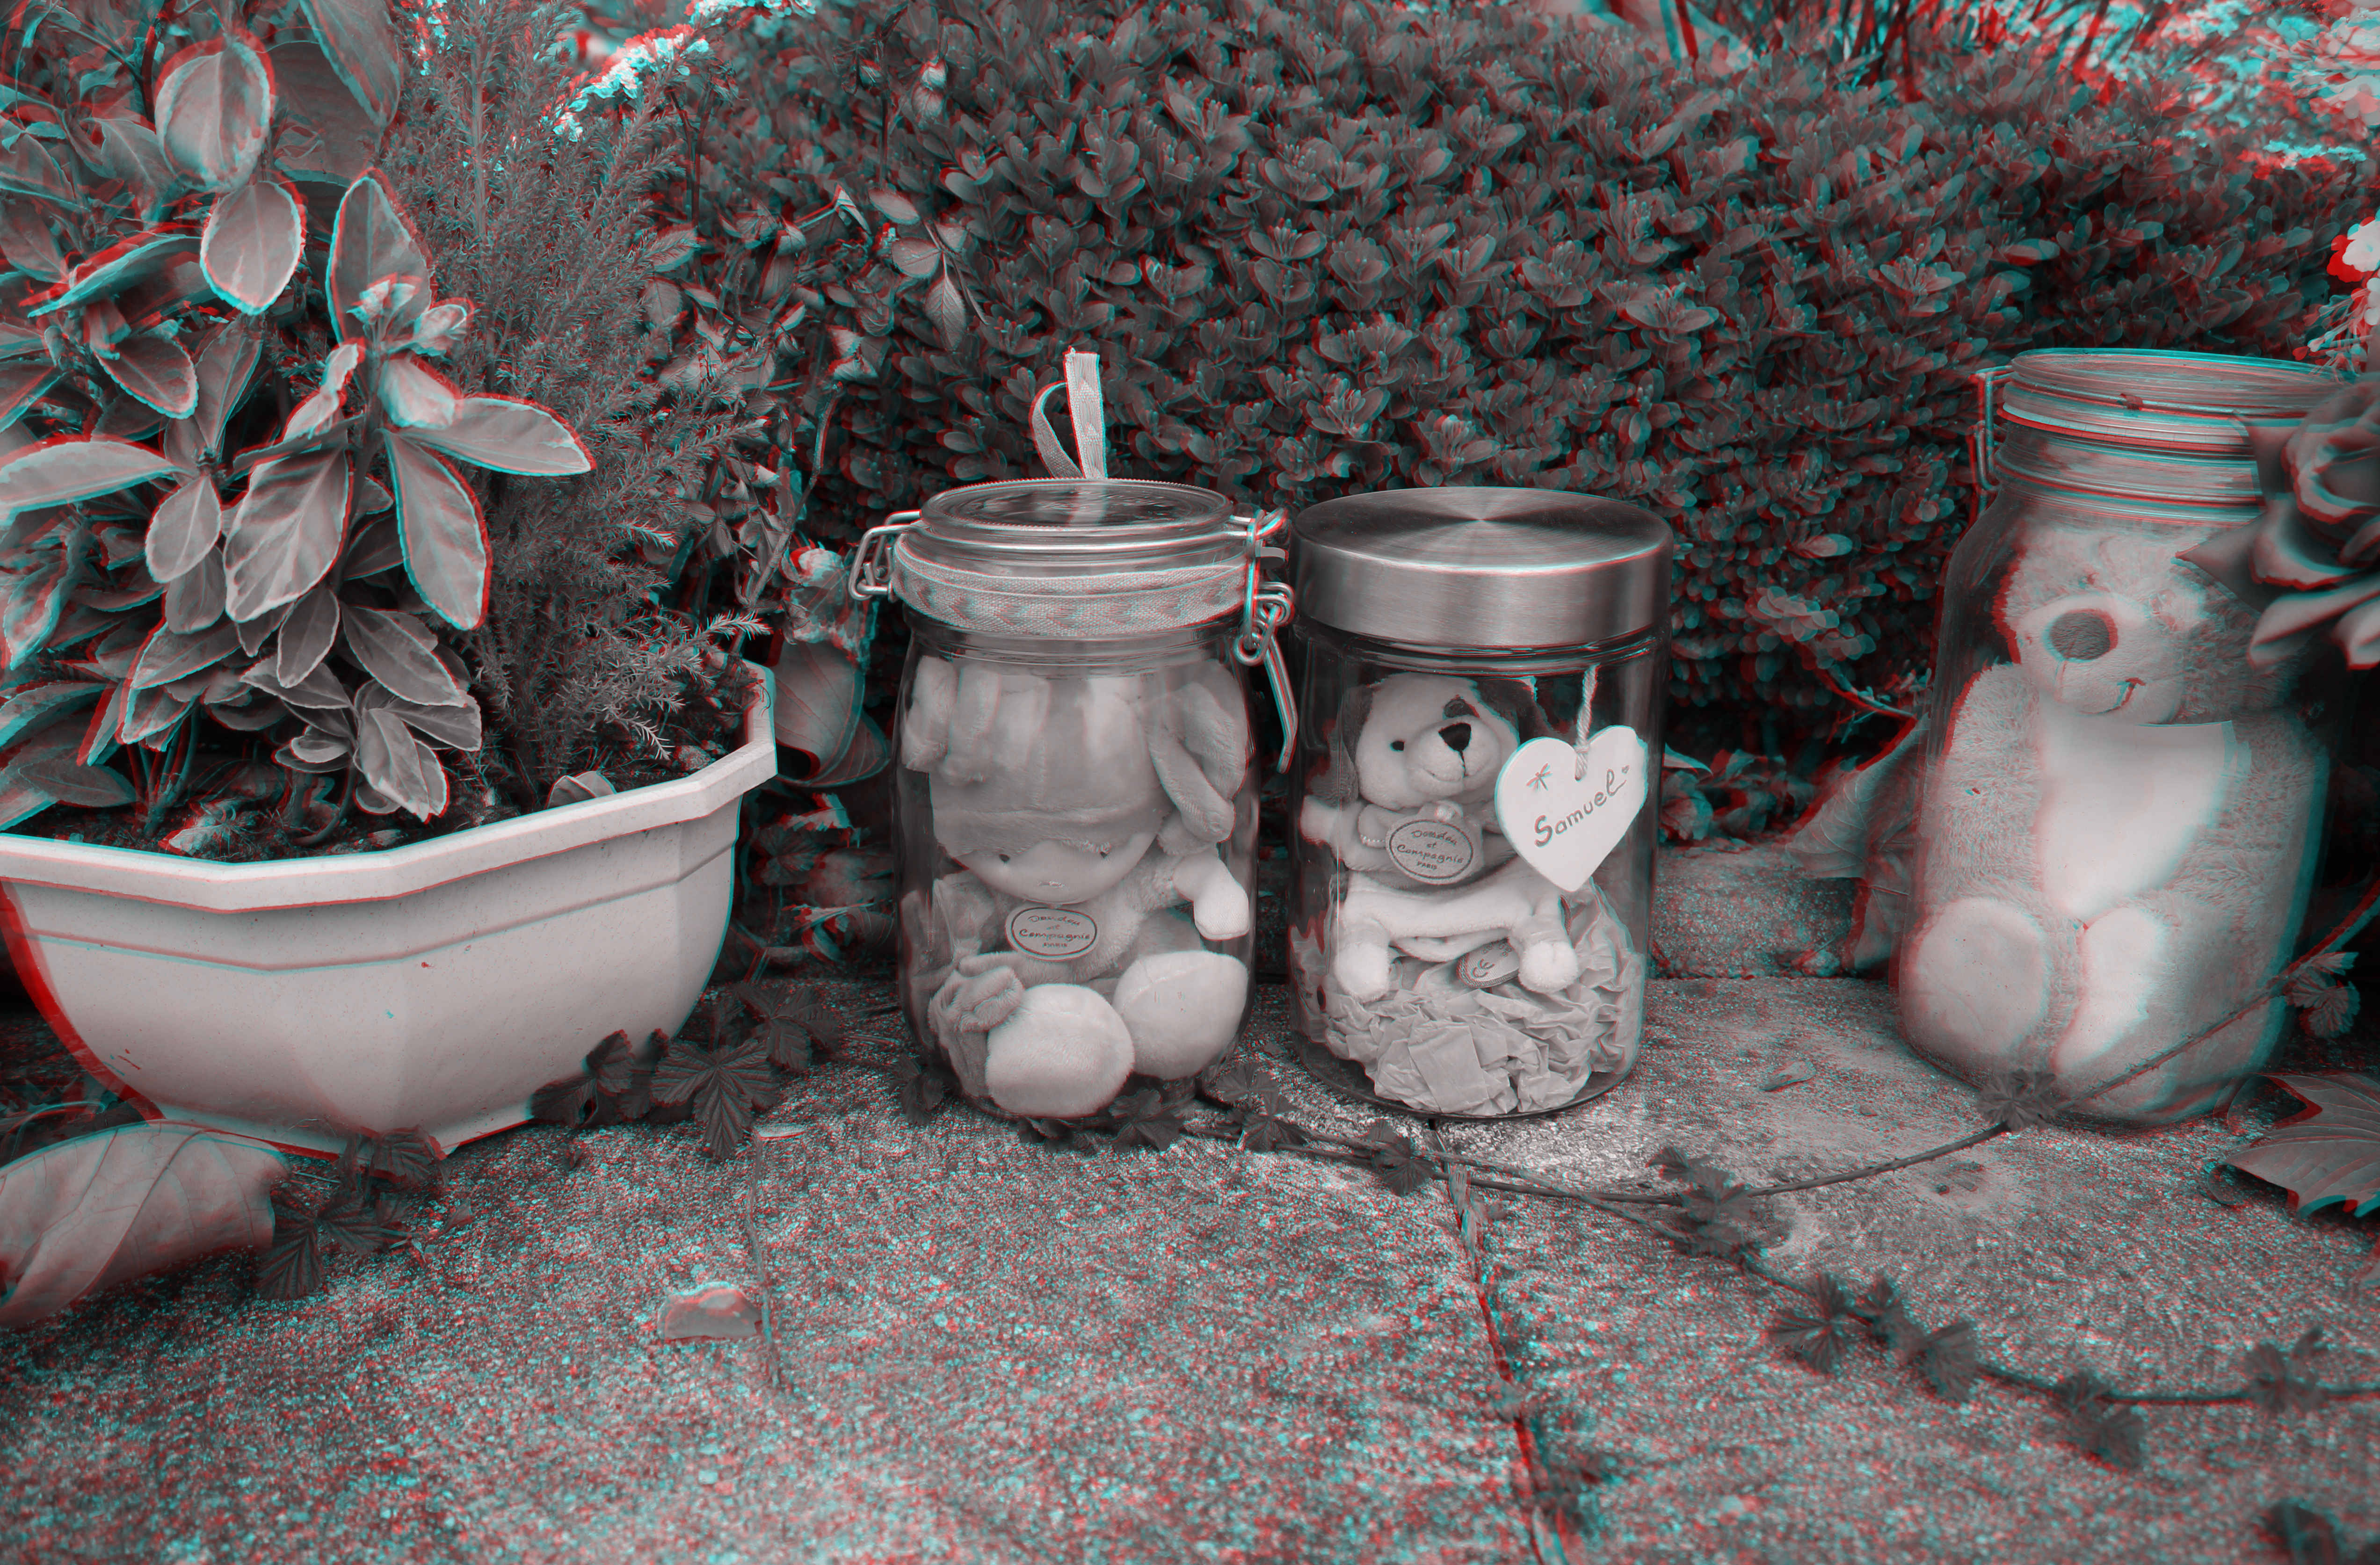
flower, spring, red, color, blue, season, stereo, creativecommons, cc0, publicdomain, nocopyright, carloszgz, myfavnew, cmstoolsphotoring, freeculturalworks, openlicense, freepictures, rouge, rojo, copyleft, norightsreserved, 3d, cyan, anaglyph, cian, redcyan, teddybear